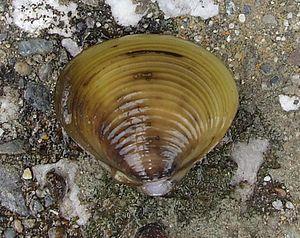
Johann Carl Megerle von Mühlfeld est un zoologiste autrichien.